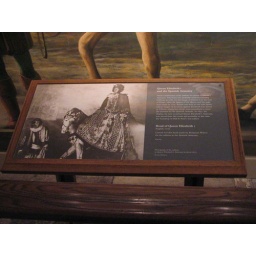
the sign beneath the wall portrait.